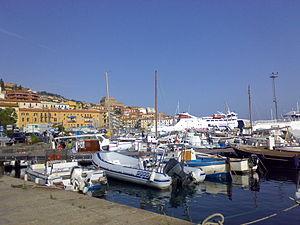
Le Palio dell'Argentario, dit aussi Palio Marinaro dell'Argentario, est une manifestation annuelle qui se déroule le 15 août à Porto Santo Stefano, chef-lieu de la commune de Monte Argentario dans la province de Grosseto, en Toscane.